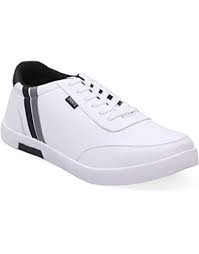
Label: Sneaker